2012 Texas Tech Red Raiders football team

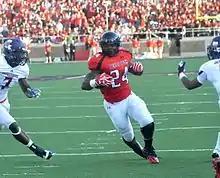

Texas State came into the game after a dominating 30–13 upset over Houston, and with a capacity crowd in a newly renovated stadium in their first year in the NCAA FBS division. But Texas Tech jumped out to a quick 14–0 lead less than 5 minutes into the game, and opened a 28–0 lead halfway through the second quarter. Seth Doege threw for 319 yards and 5 touchdown passes before being pulled from action in the third quarter, and Texas Tech's defense held Texas State to just 270 total yards of offense. Cody Davis had an 88-yard interception return for a touchdown to lead Texas Tech's defense.